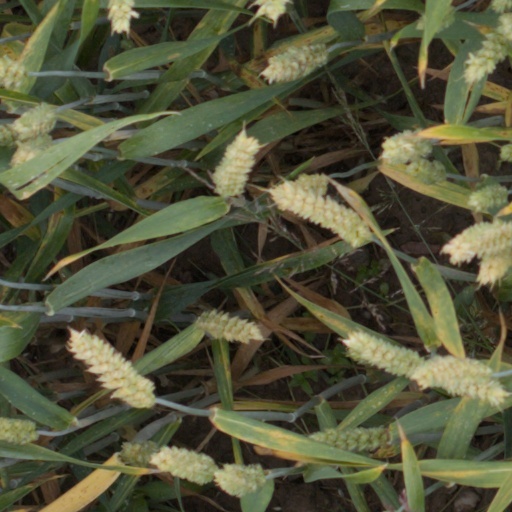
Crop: wheat